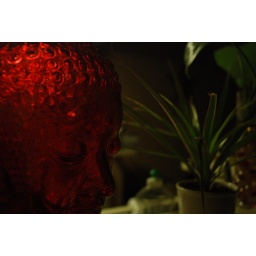
The red thing in her kitchen